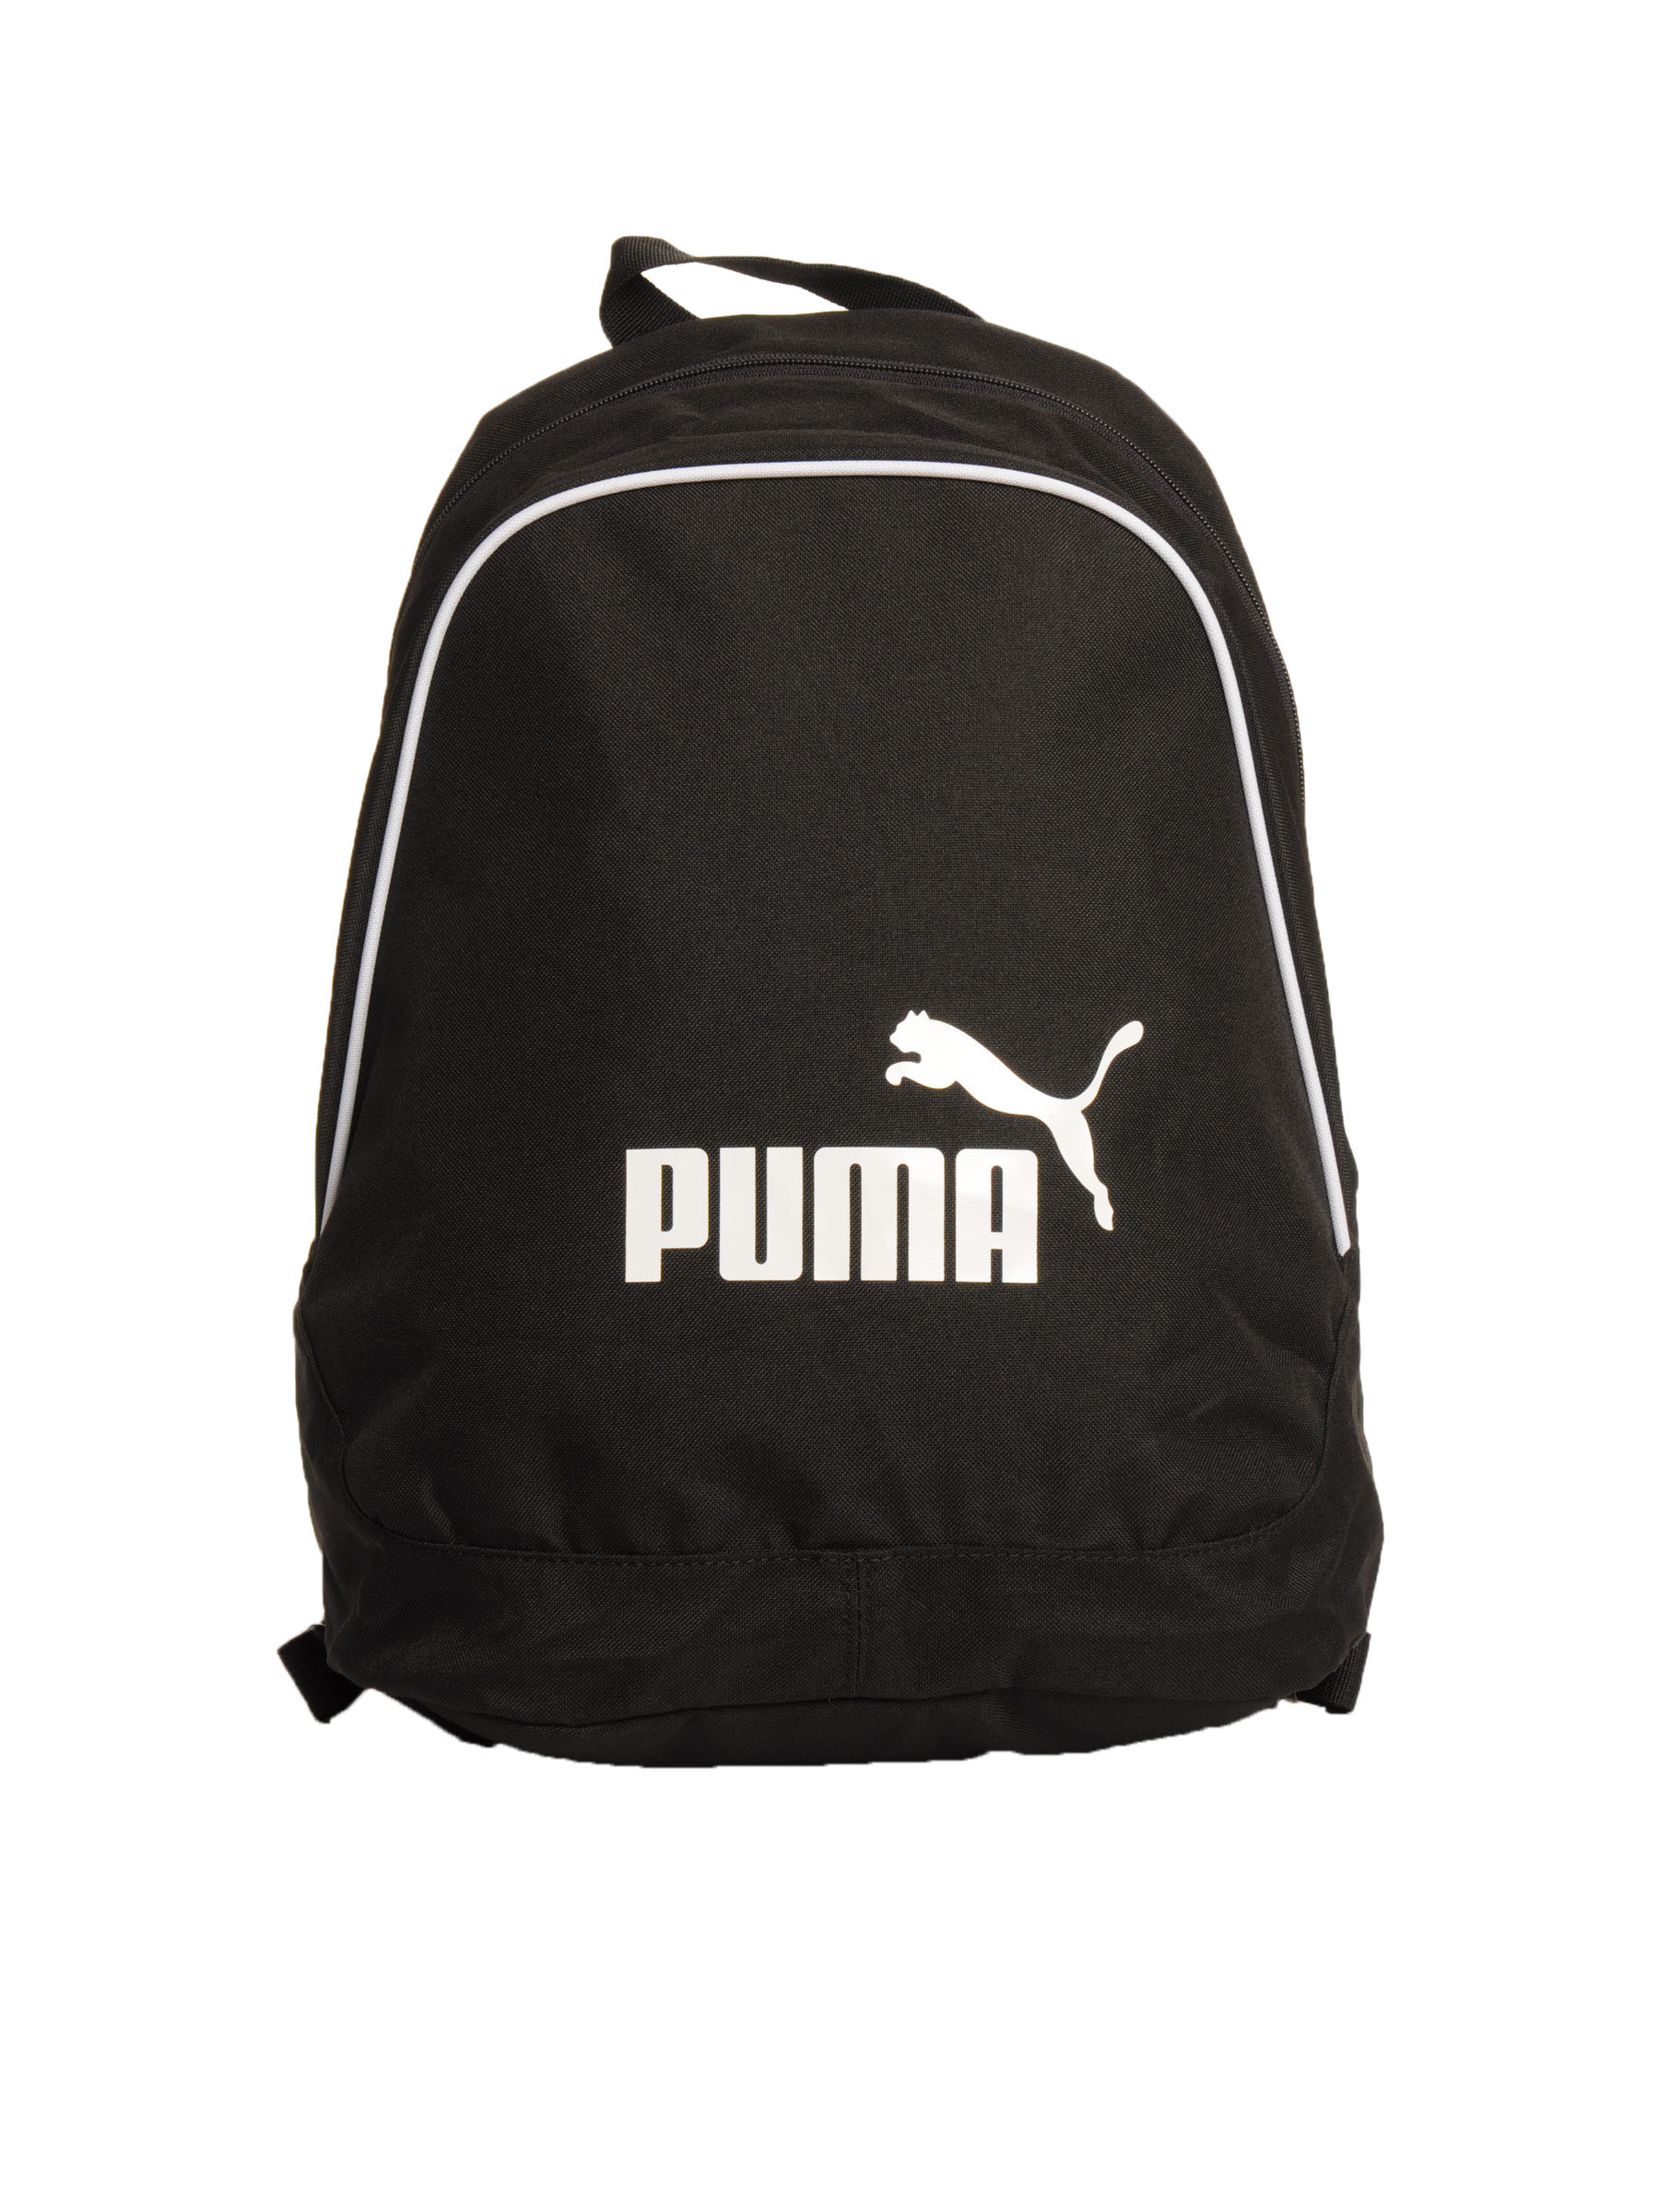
Puma Unisex Silver Astar ride 3M Backpack
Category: Accessories / Bags / Backpacks
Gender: Unisex
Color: Black
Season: Fall 2011
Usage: Casual